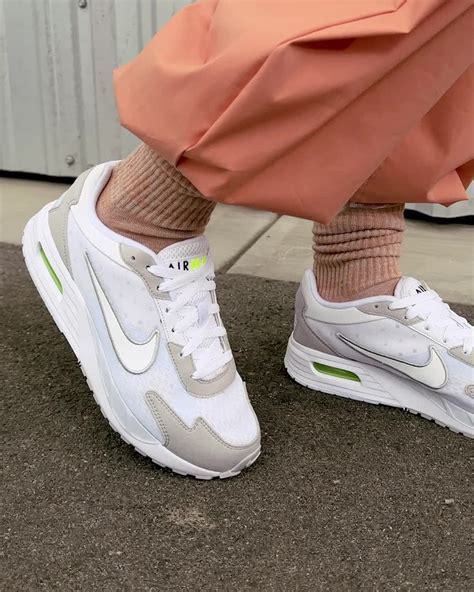
Brand: Nike
Model: Air Max Solo